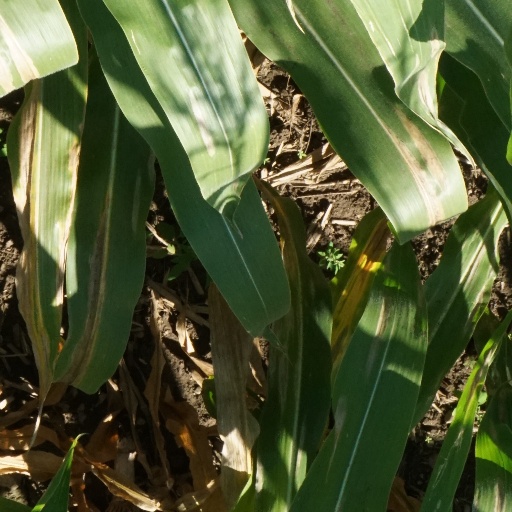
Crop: maize; corn